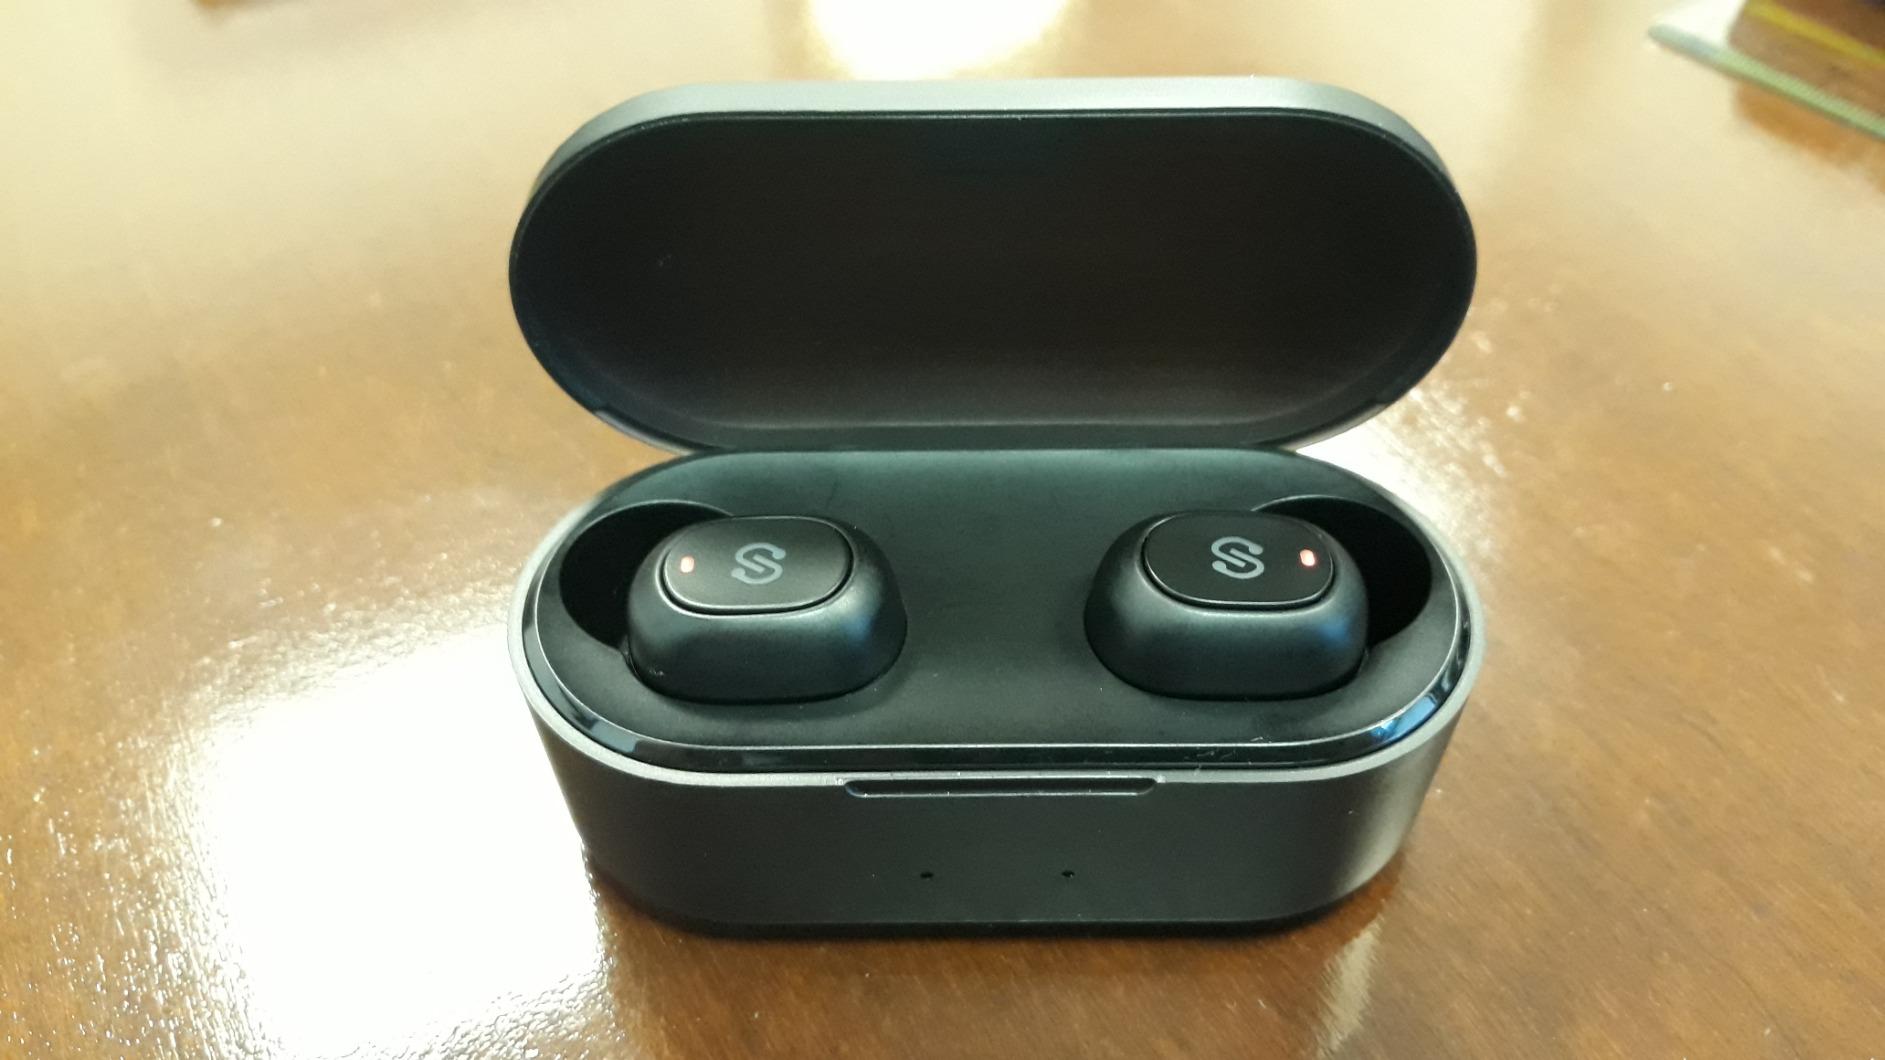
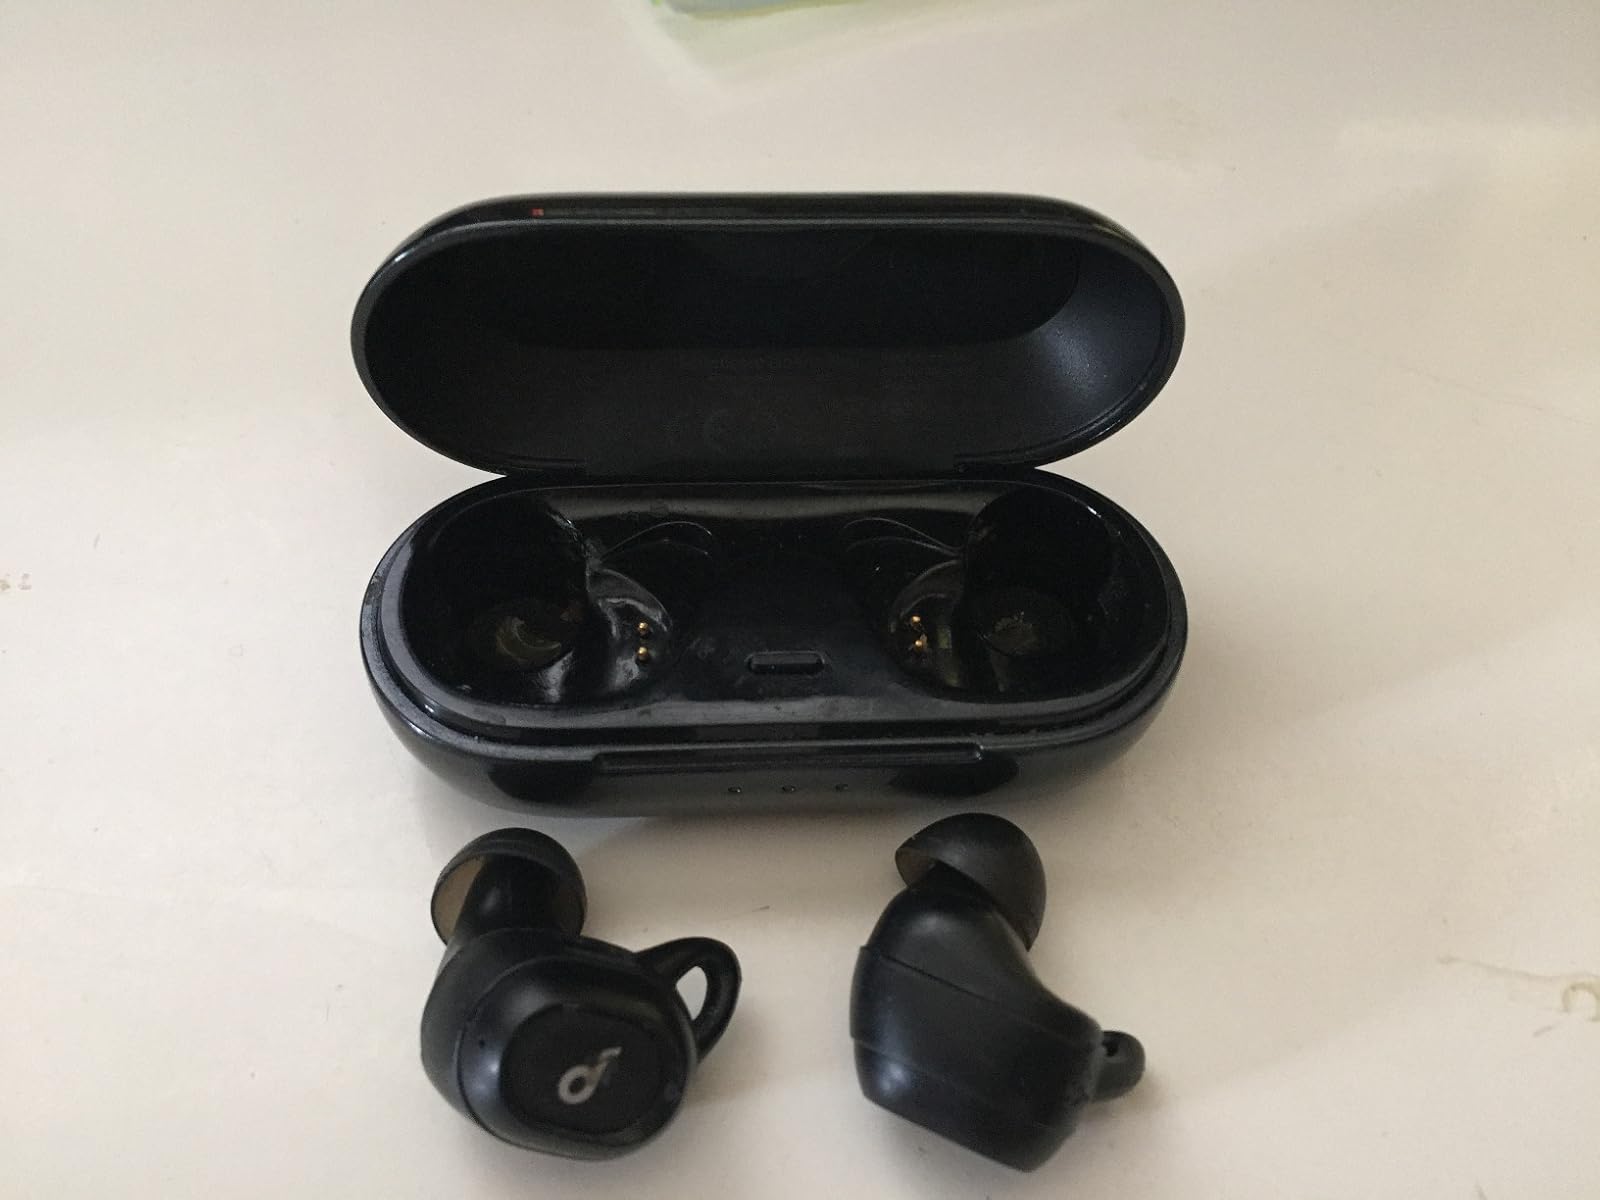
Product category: earbuds
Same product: no